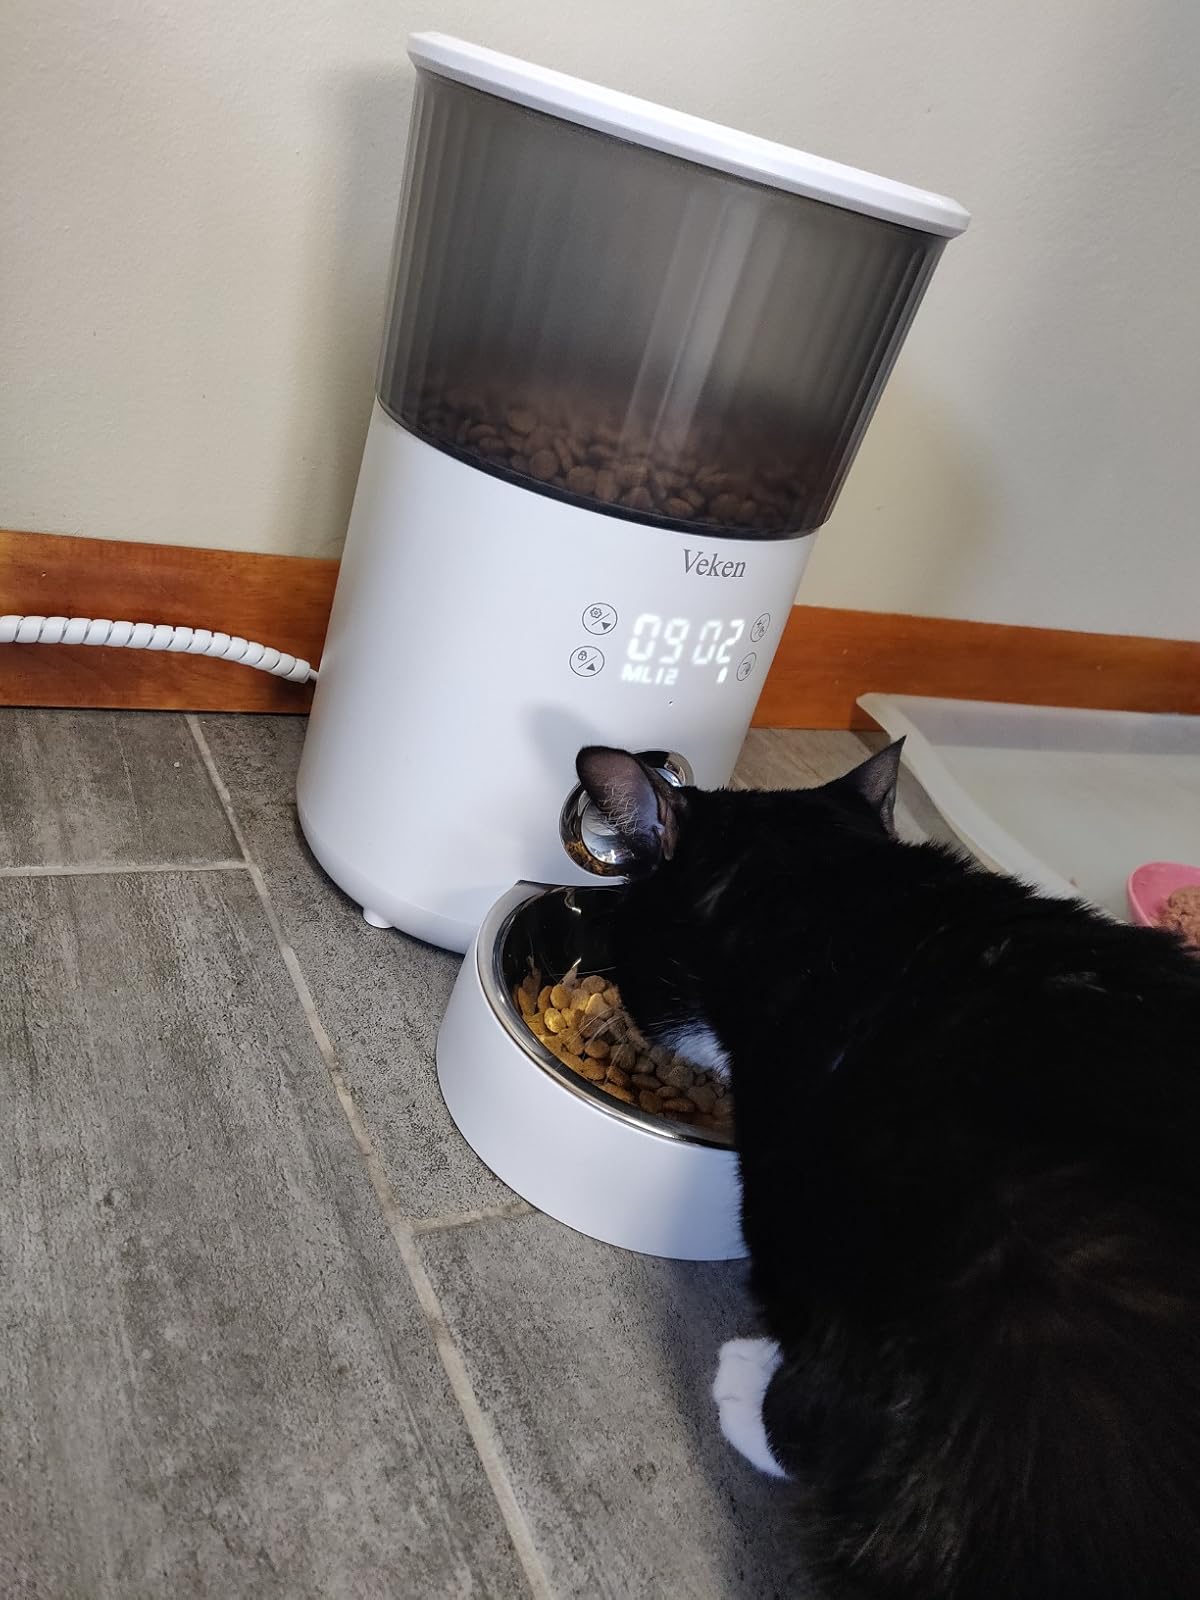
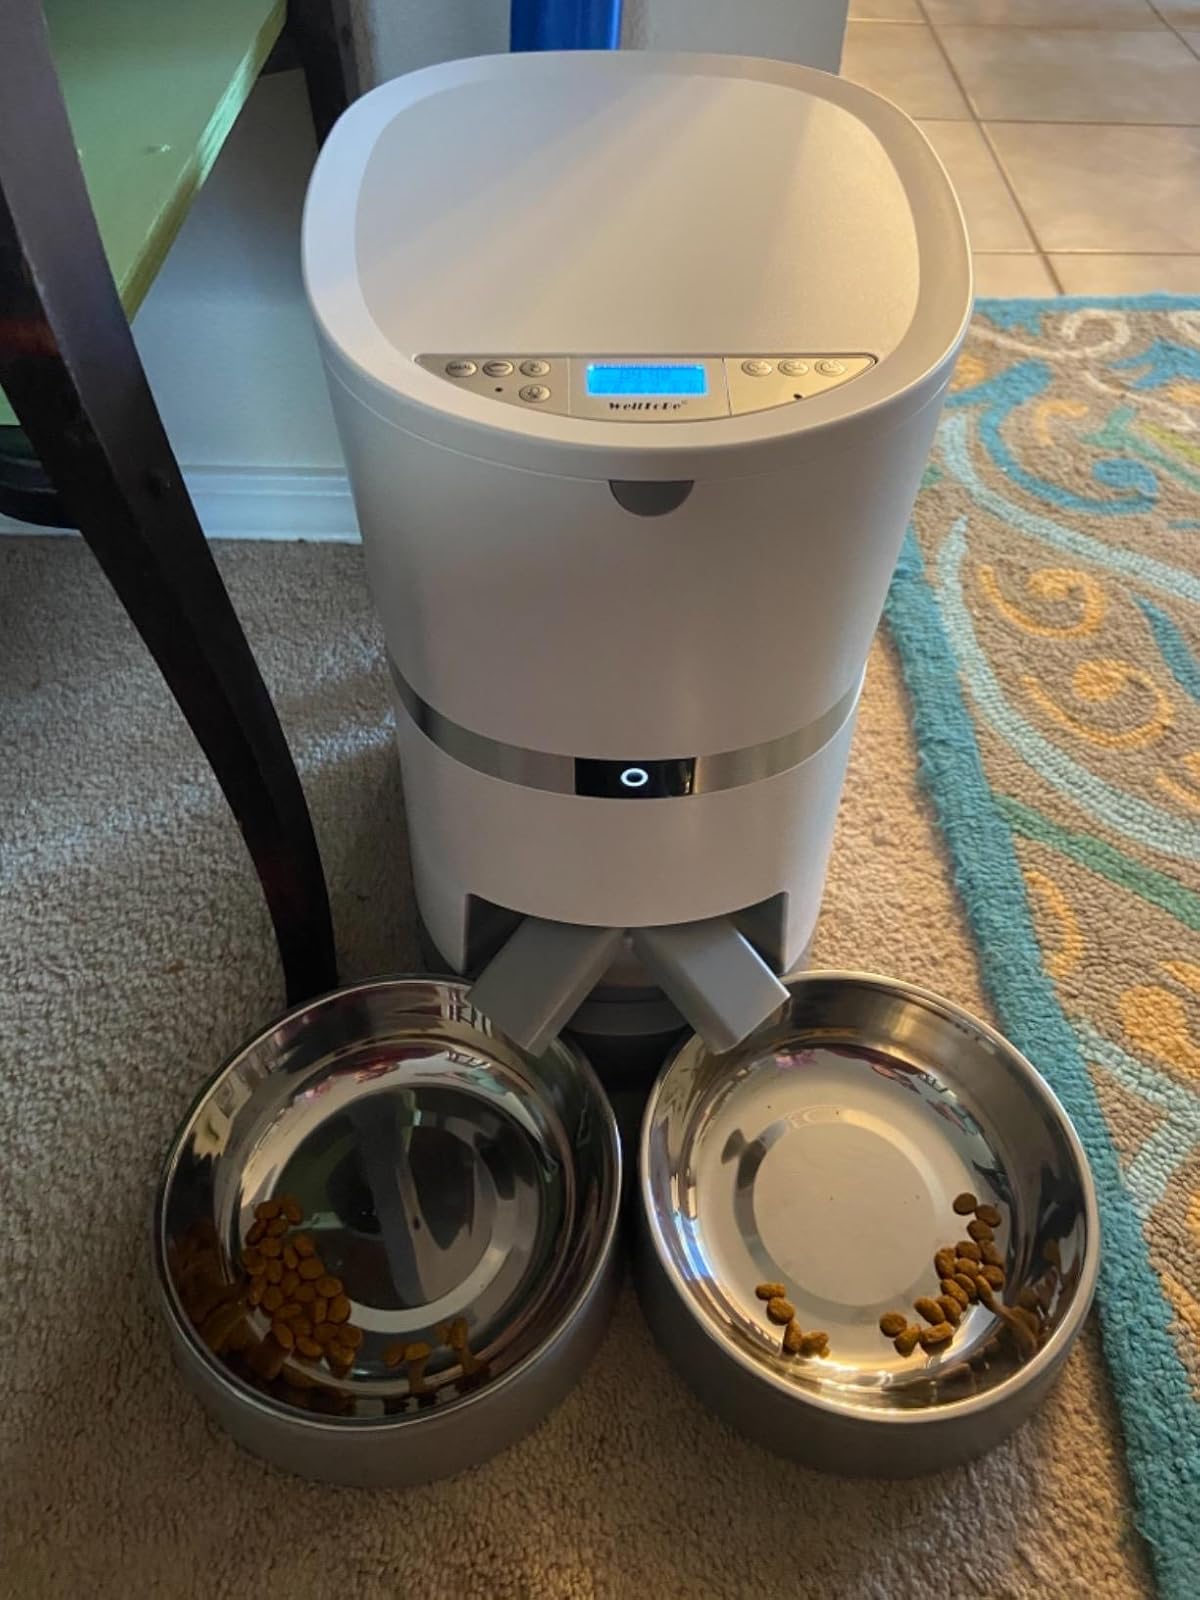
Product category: items_feeder
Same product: no